My Scientology Movie

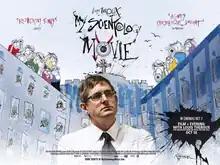
UK theatrical release poster

My Scientology Movie is a 2015 British documentary film about Scientology directed by John Dower, and written by and starring Louis Theroux. The film takes an unconventional approach to the subject matter, featuring young actors "auditioning" for parts playing high-profile Scientologists in scenes recreating accounts from ex-members about incidents involving senior church management. The Church of Scientology responded by putting the filmmakers under surveillance and denouncing the film.